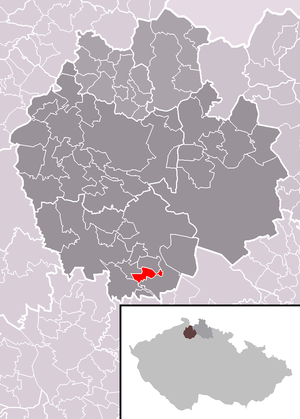
Luka est une commune du district de Česká Lípa, dans la région de Liberec, en République tchèque. Sa population s'élevait à 95 habitants en 2018.